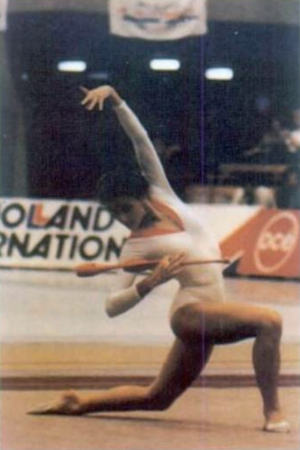
Les championnats d'Europe de gymnastique rythmique 1980, deuxième édition des championnats d'Europe de gymnastique rythmique, ont eu lieu en 1980 à Amsterdam, aux Pays-Bas.